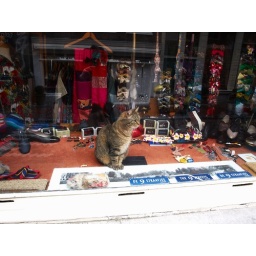
This is a cat in a window